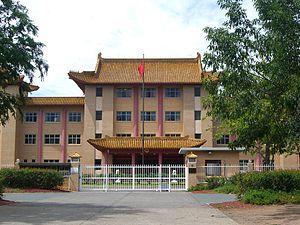
Ceci est une liste des représentations diplomatiques de la République populaire de Chine. La République populaire de Chine possède un vaste réseau diplomatique, qui représente les liens économiques, commerciaux, politiques, culturels et militaires importants du pays à travers le monde.